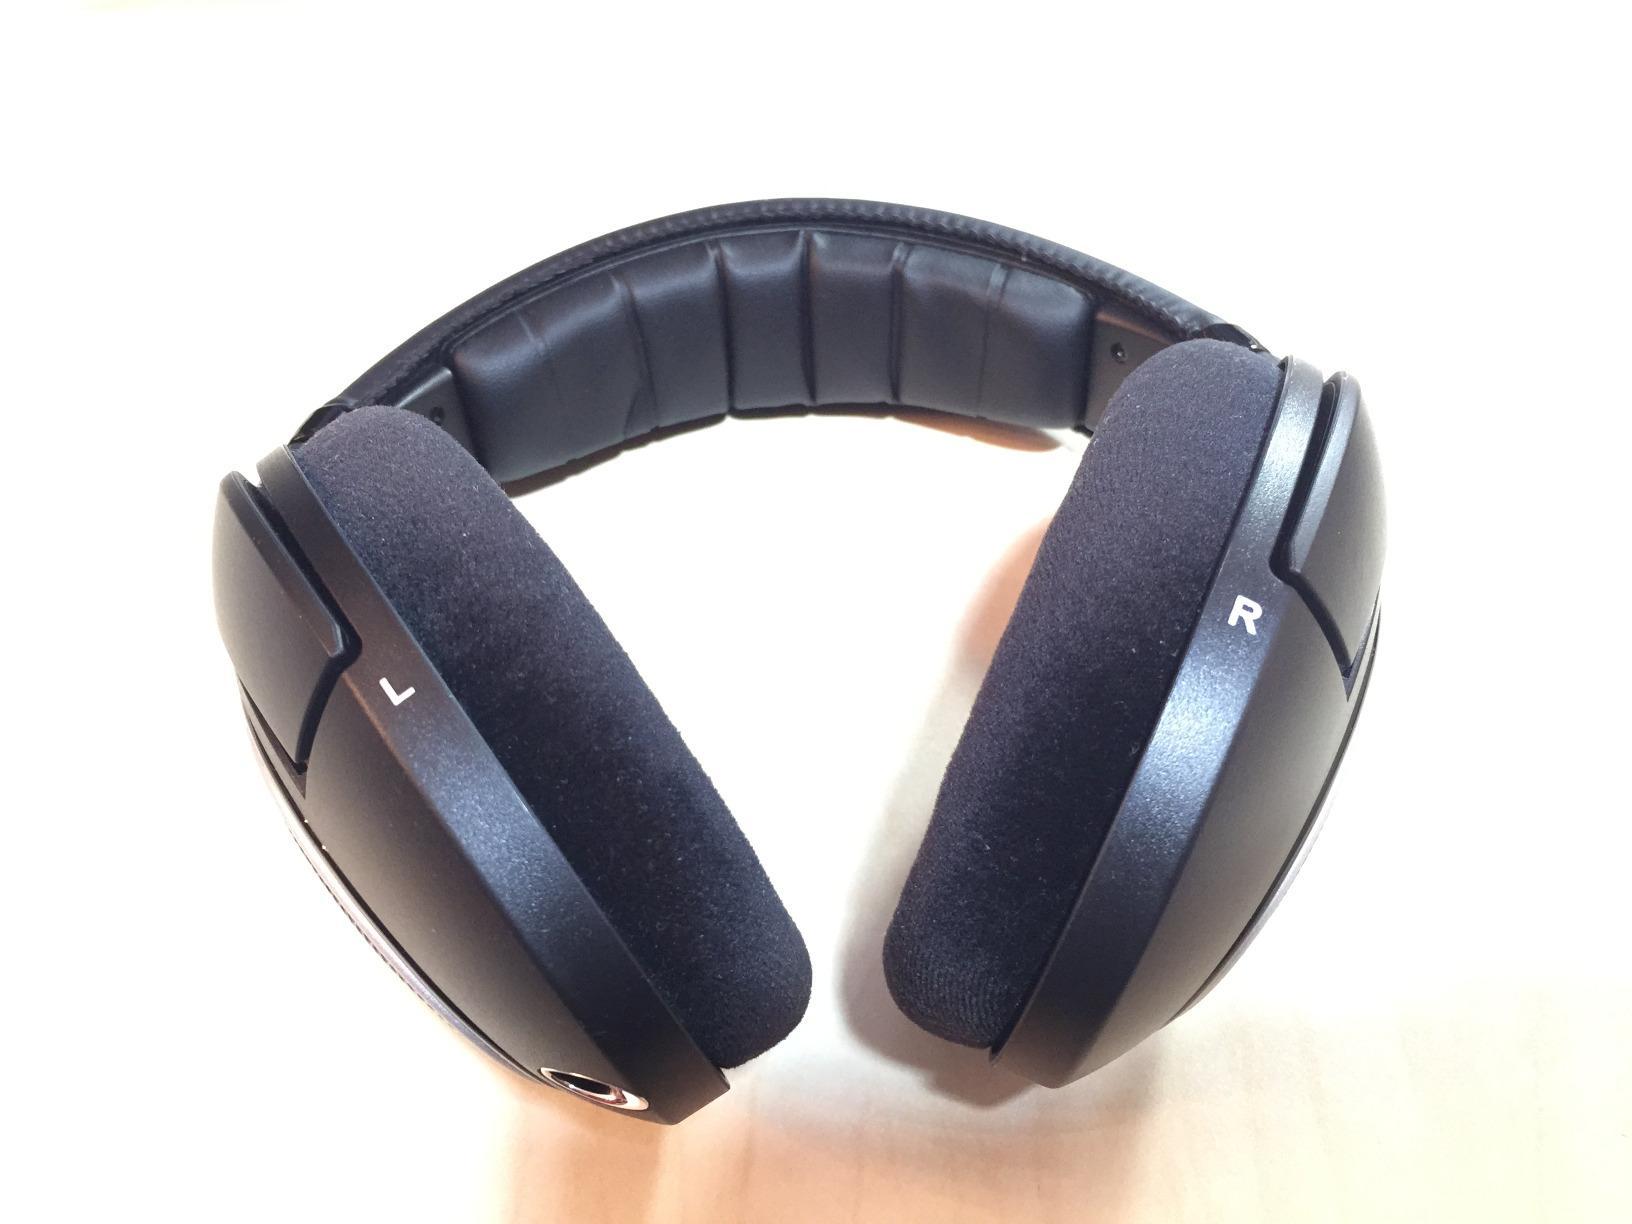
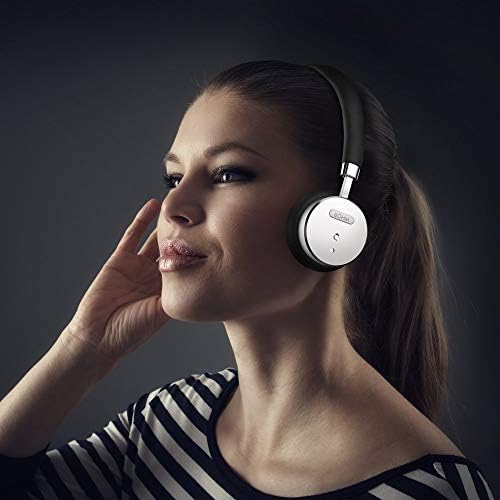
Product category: headphones
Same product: no